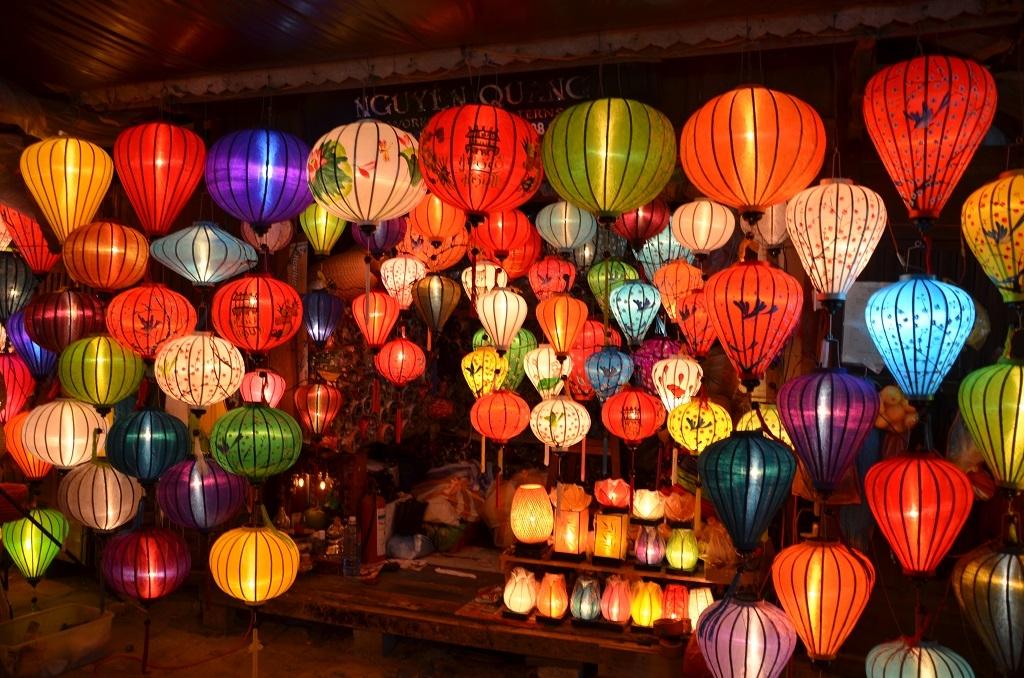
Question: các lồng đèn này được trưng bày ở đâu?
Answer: ở trong một cửa hàng bán lồng đèn